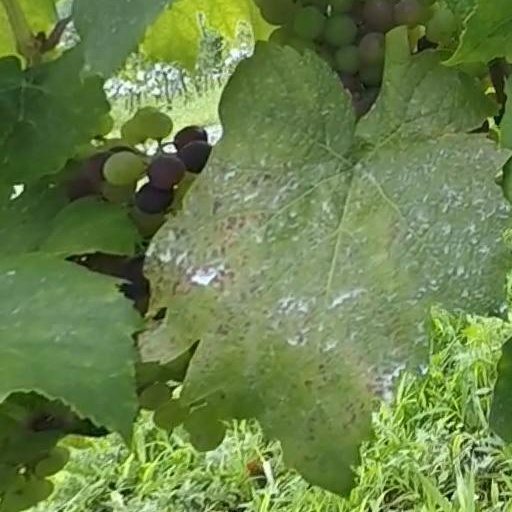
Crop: grape